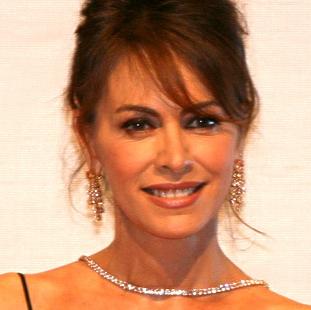
Age: 46